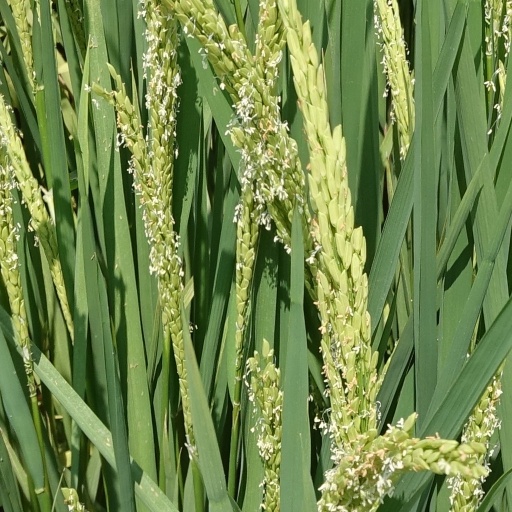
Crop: rice